Yam O

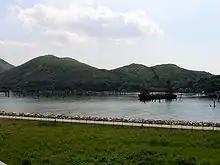
Yam O

Yam O is a bay located on the northeast shore of Lantau Island, in the New Territories of Hong Kong. It is part of the Ma Wan constituency of the Tsuen Wan District Council.